Paddy McLaughlin (footballer, born 1991)

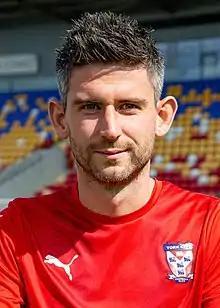
McLaughlin with York City in 2021

Patrick Joseph McLaughlin (born 14 January 1991) is a Northern Irish professional footballer who plays as a midfielder for club York City. He has played in the Football League for the club. McLaughlin previously played for Newcastle United, Grimsby Town, Harrogate Town, Gateshead, Hartlepool United and Kidderminster Harriers. He has represented Northern Ireland at levels up to under-21.